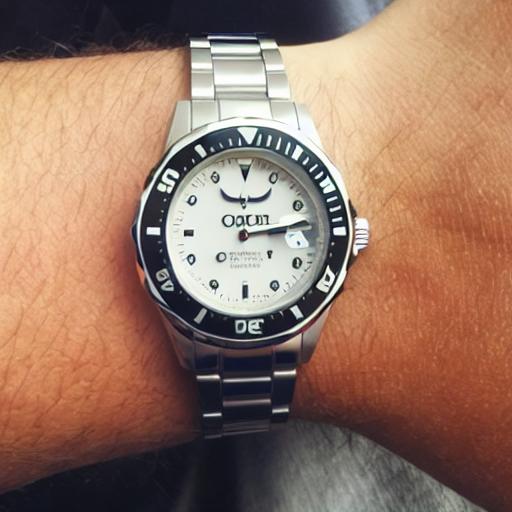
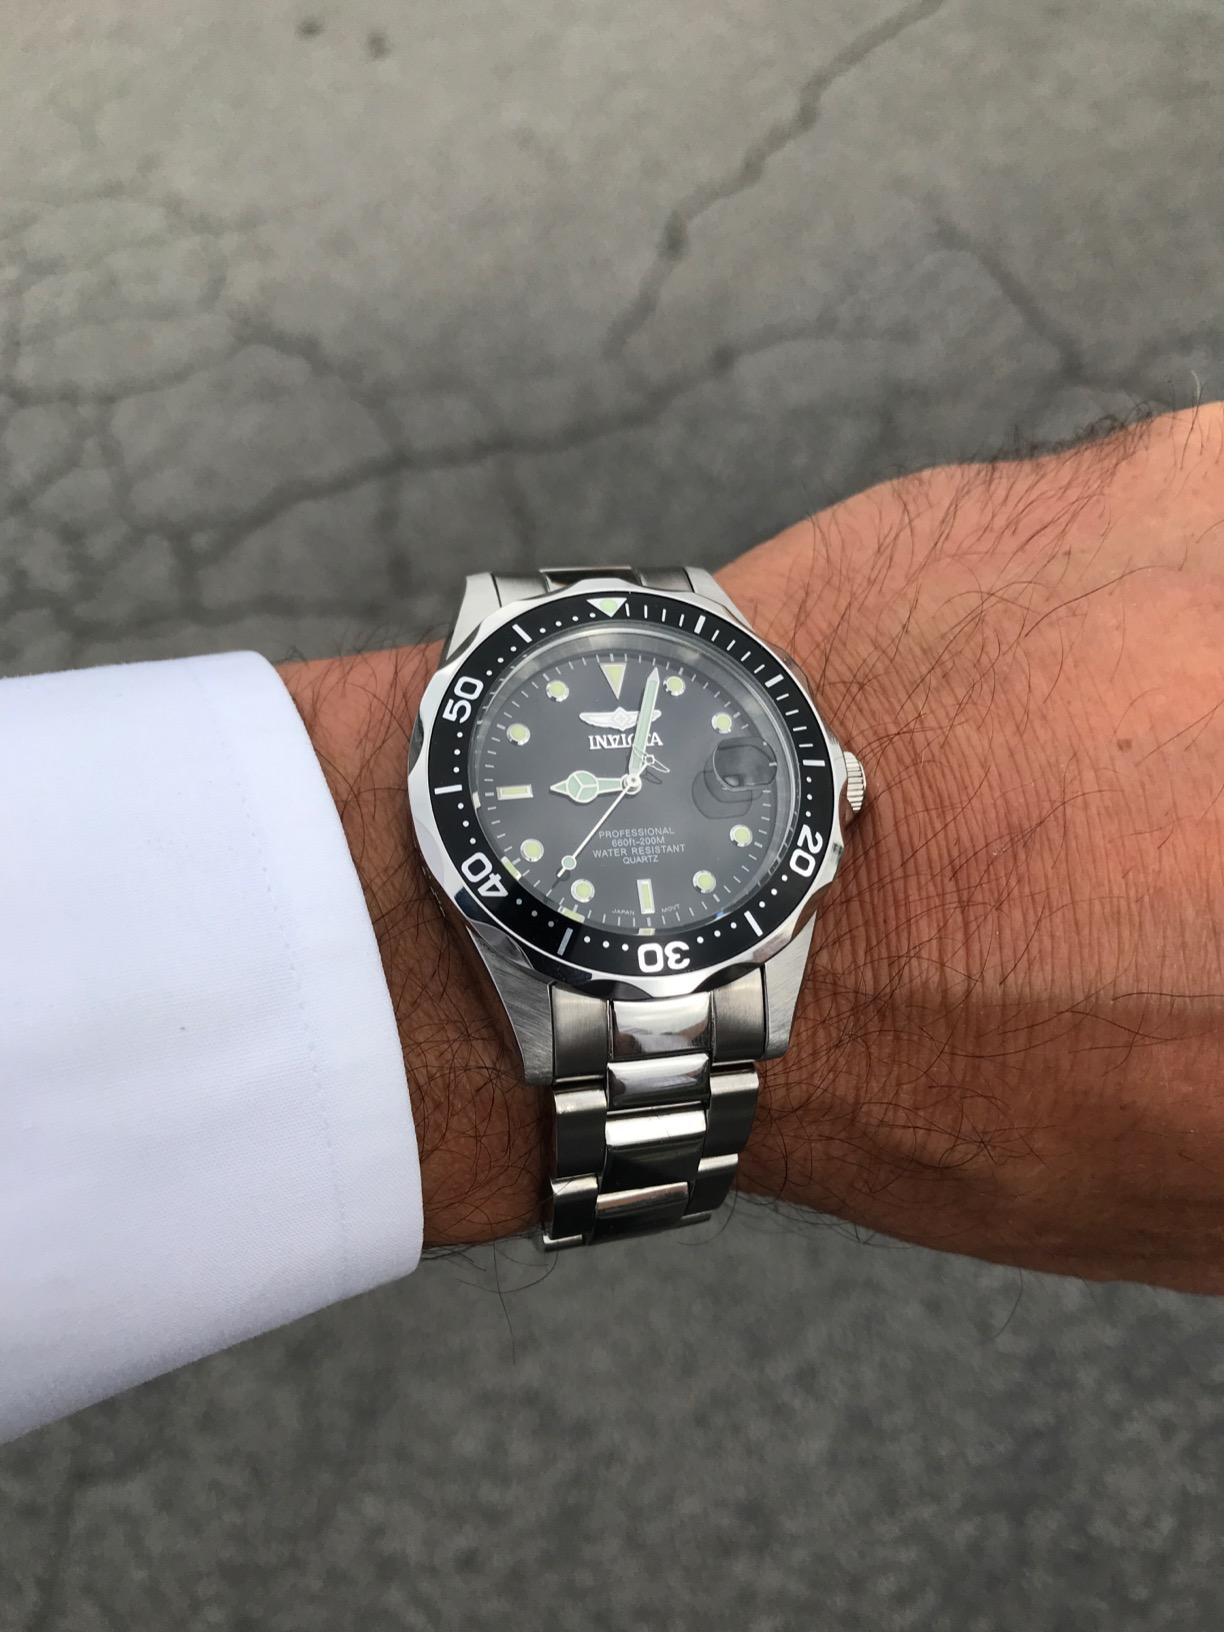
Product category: accessories_watch
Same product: no